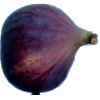
Label: Fig 1